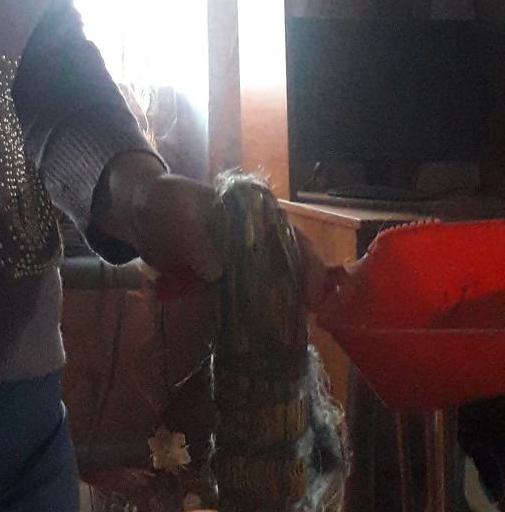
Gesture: no_gesture